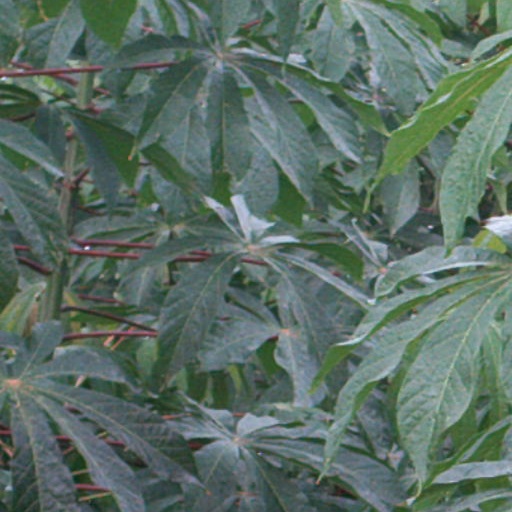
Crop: cassava